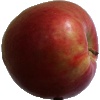
Label: Apple Crimson Snow 1